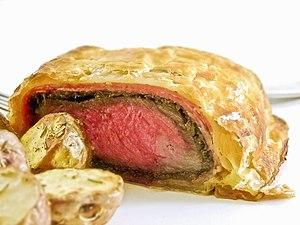
Le bœuf Wellington ou bœuf à la Wellington est une spécialité culinaire de charcuterie pâtissière traditionnelle de la cuisine anglaise, variante du rosbif et des feuilletés-tourtes, à base de filet de bœuf et de farce de foie gras et de duxelles, cuits à l'étouffée au four dans une pâte feuilletée, éventuellement épicé au curry, gingembre ou piment de la Jamaïque, et servi en tranches, avec une sauce madère.